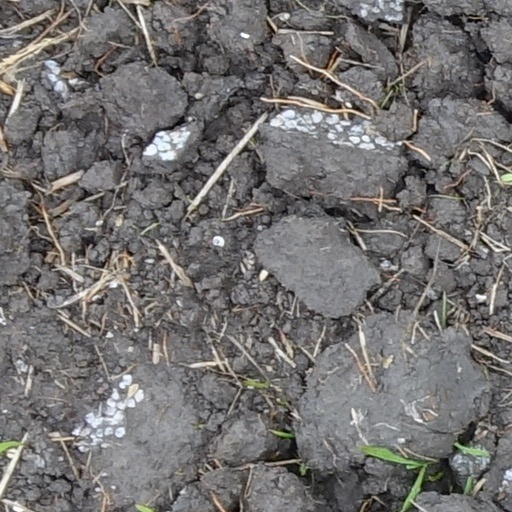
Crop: wheat